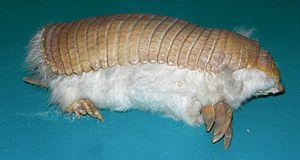
Tatou tronqué (Chlamyphorus truncatus) empaillé, au Muséum d'Histoire naturelle de Genève.